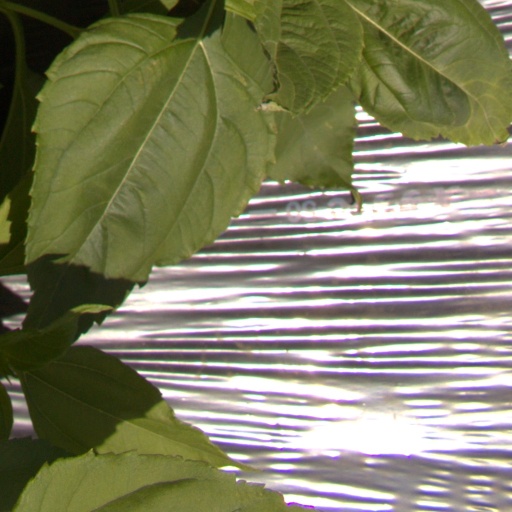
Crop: Jerusalem artichoke